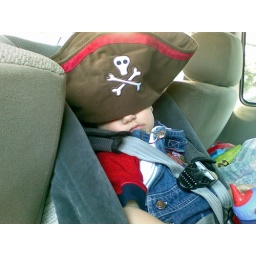
luckily he loves his pirate hat and fell asleep in the car wearing it, just too darn cute!